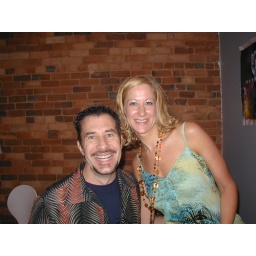
Jeff just loved the chic adjustable chairs in this cute coffee shop!